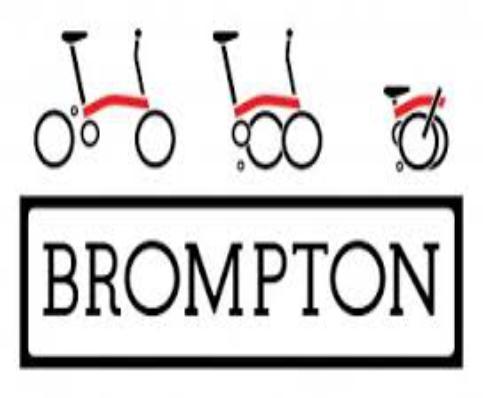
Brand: brompton bicycle
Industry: Transportation